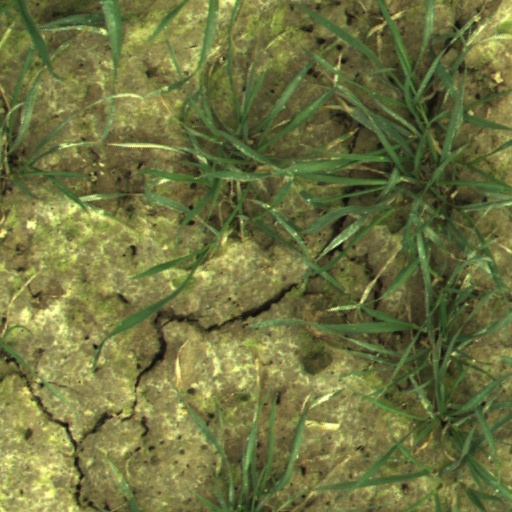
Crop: wheat